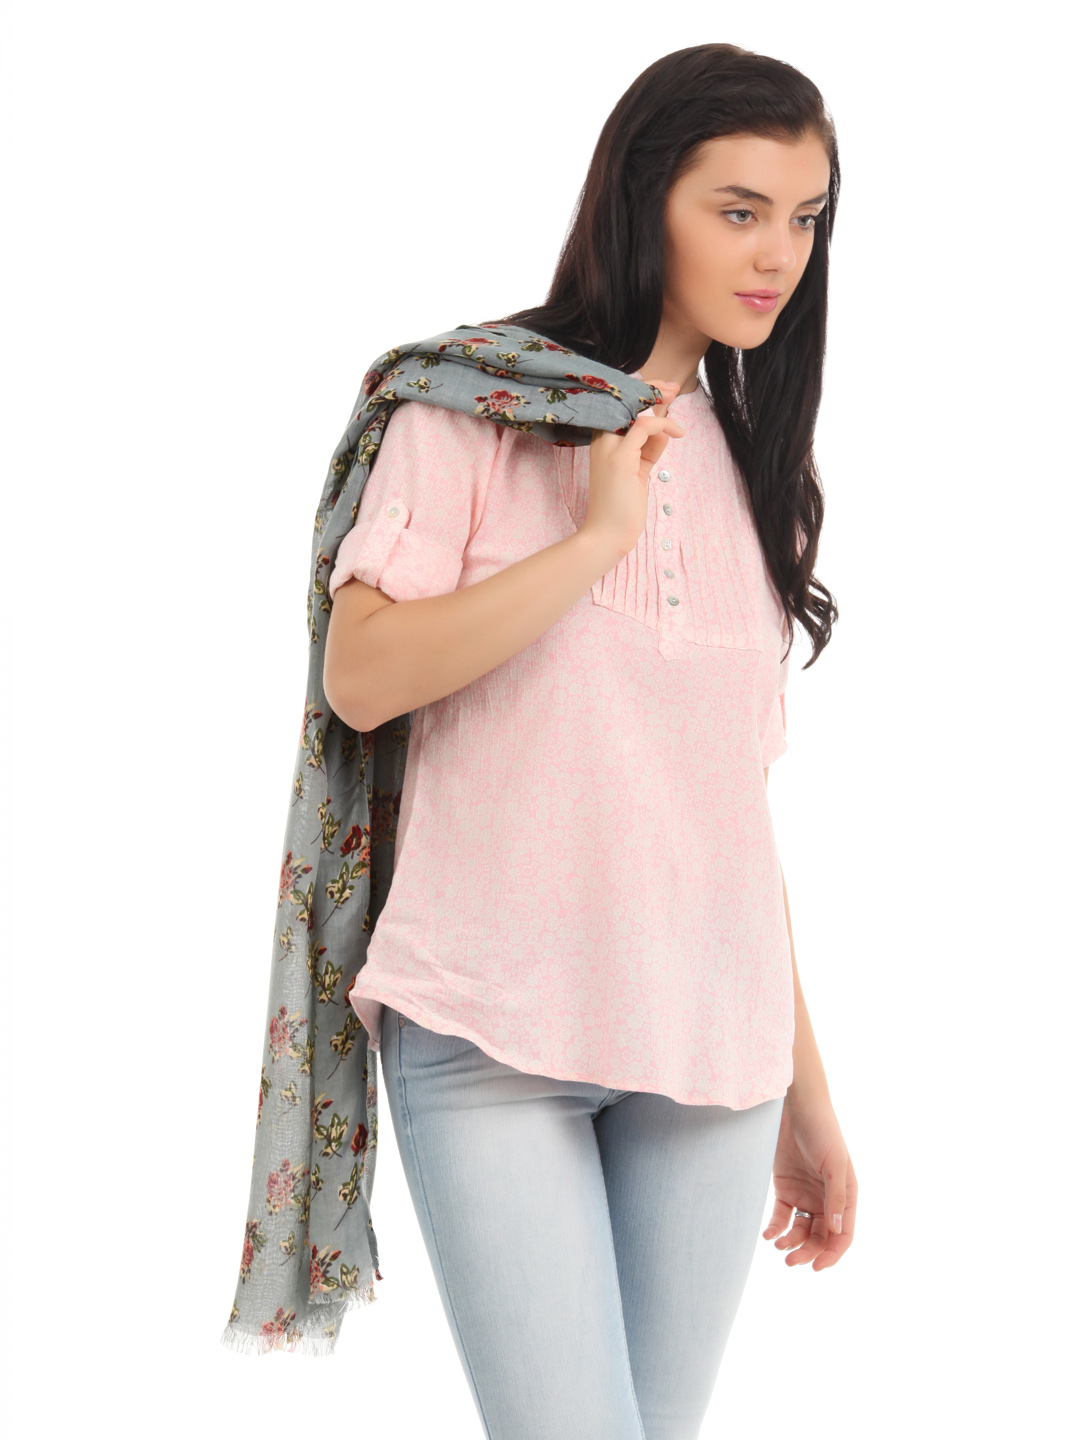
Femella Women Grey Scarf
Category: Accessories / Scarves / Scarves
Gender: Women
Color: Grey
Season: Summer 2010
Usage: Casual